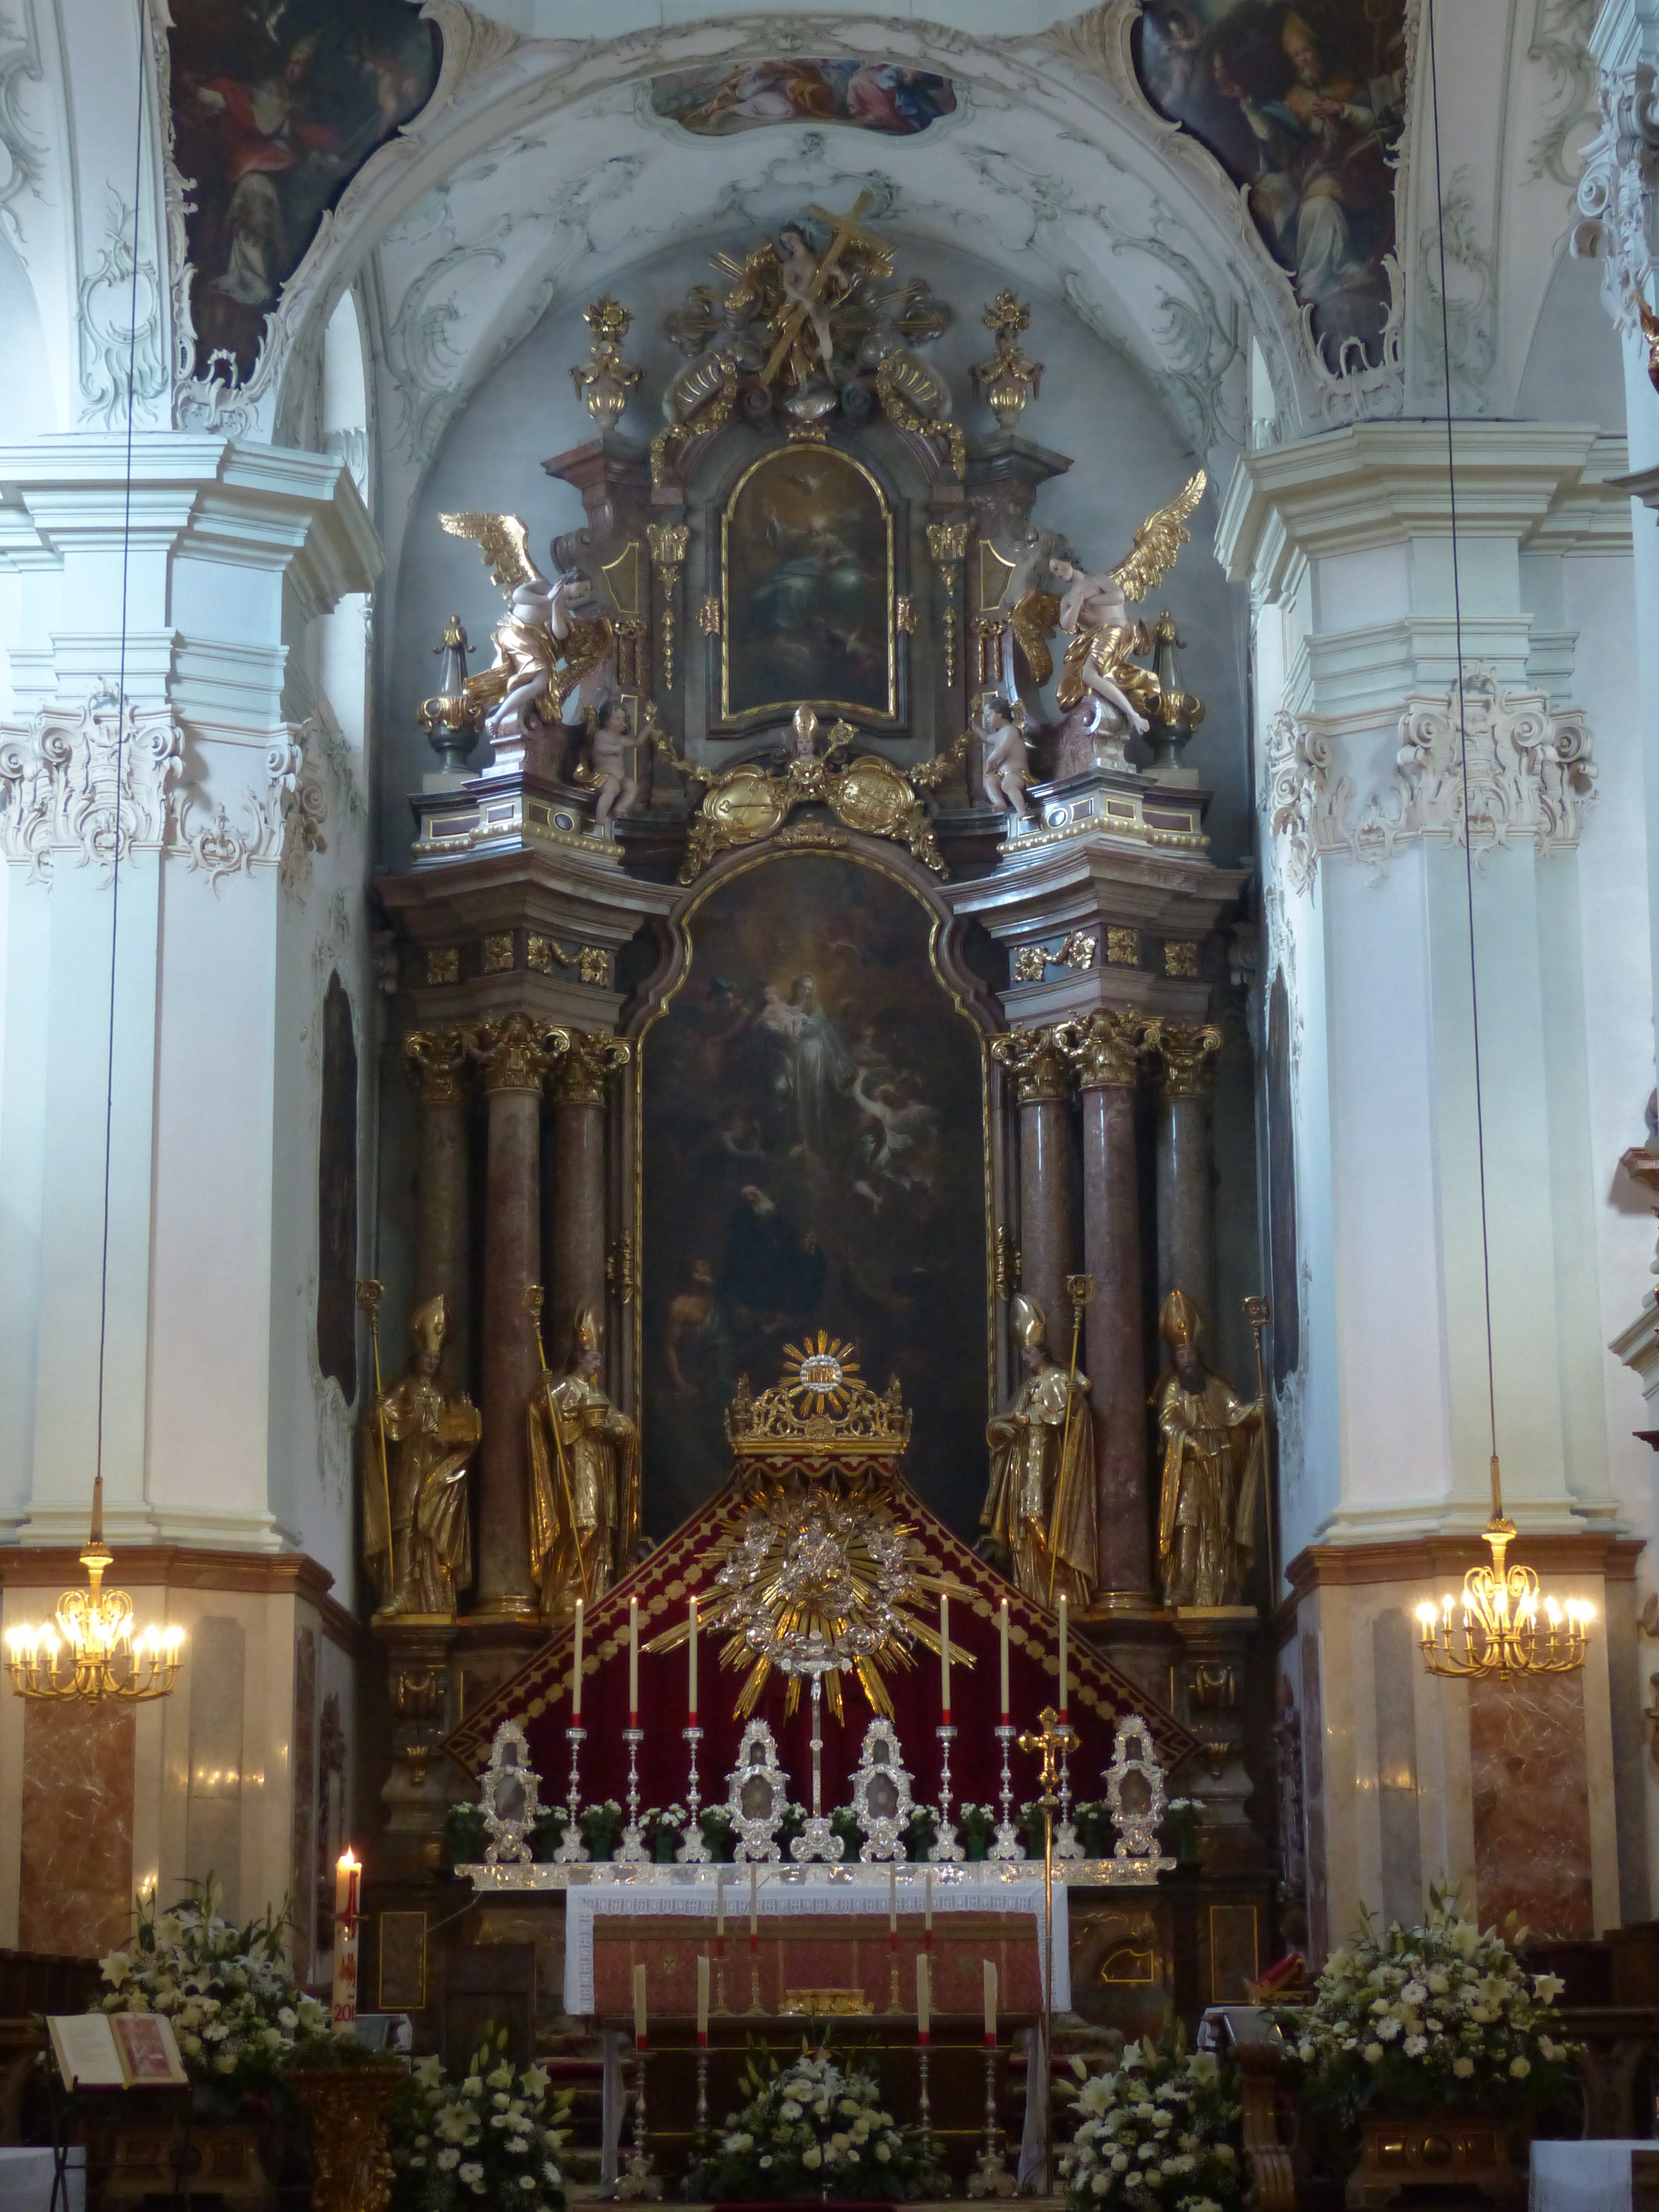
building, church, cathedral, chapel, place of worship, austria, altar, basilica, salzburg, monastery church, roman catholic, collegiate church of st peter, stift st peter